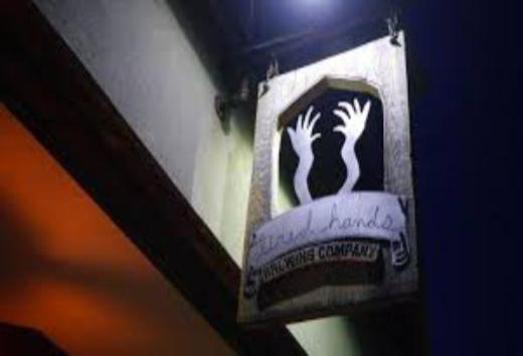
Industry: Food